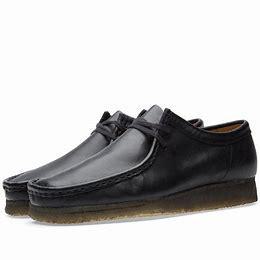
Brand: Clarks
Model: Originals Clarks Originals Wallabee